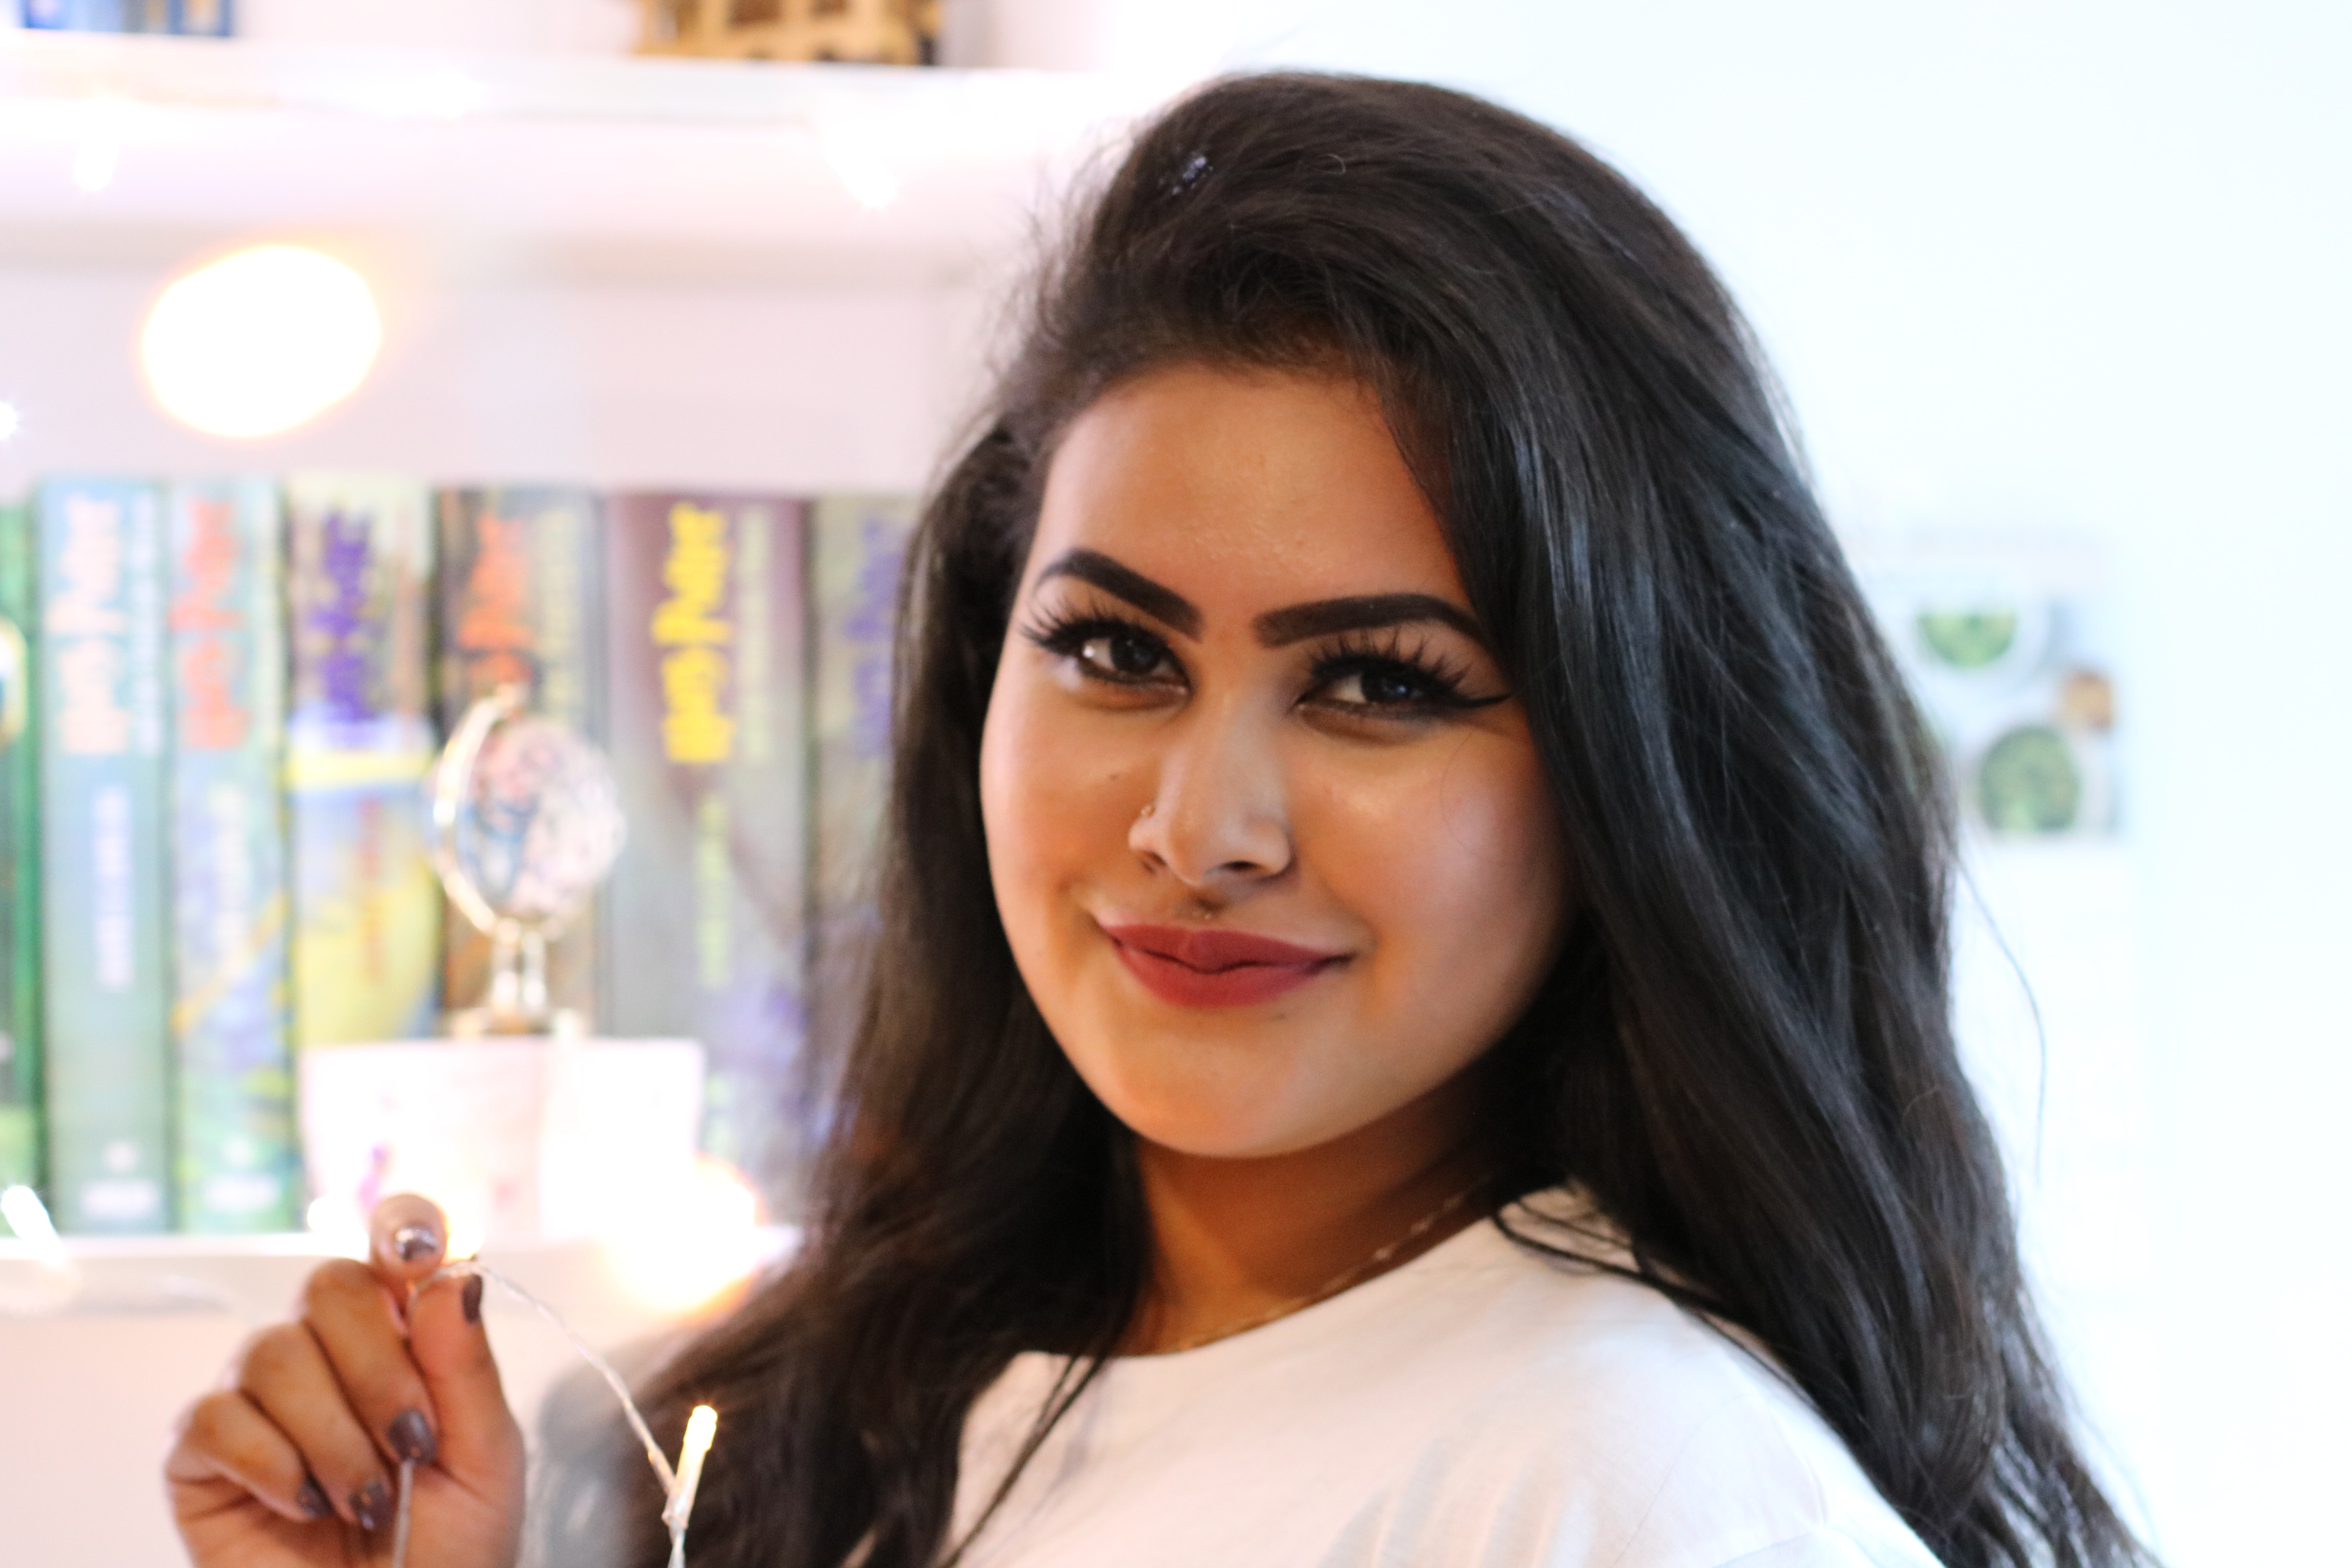
hair, eyebrow, skin, face, lip, beauty, hairstyle, black hair, nose, cheek, chin, forehead, long hair, smile, brown hair, eyelash, Step cutting, layered hair